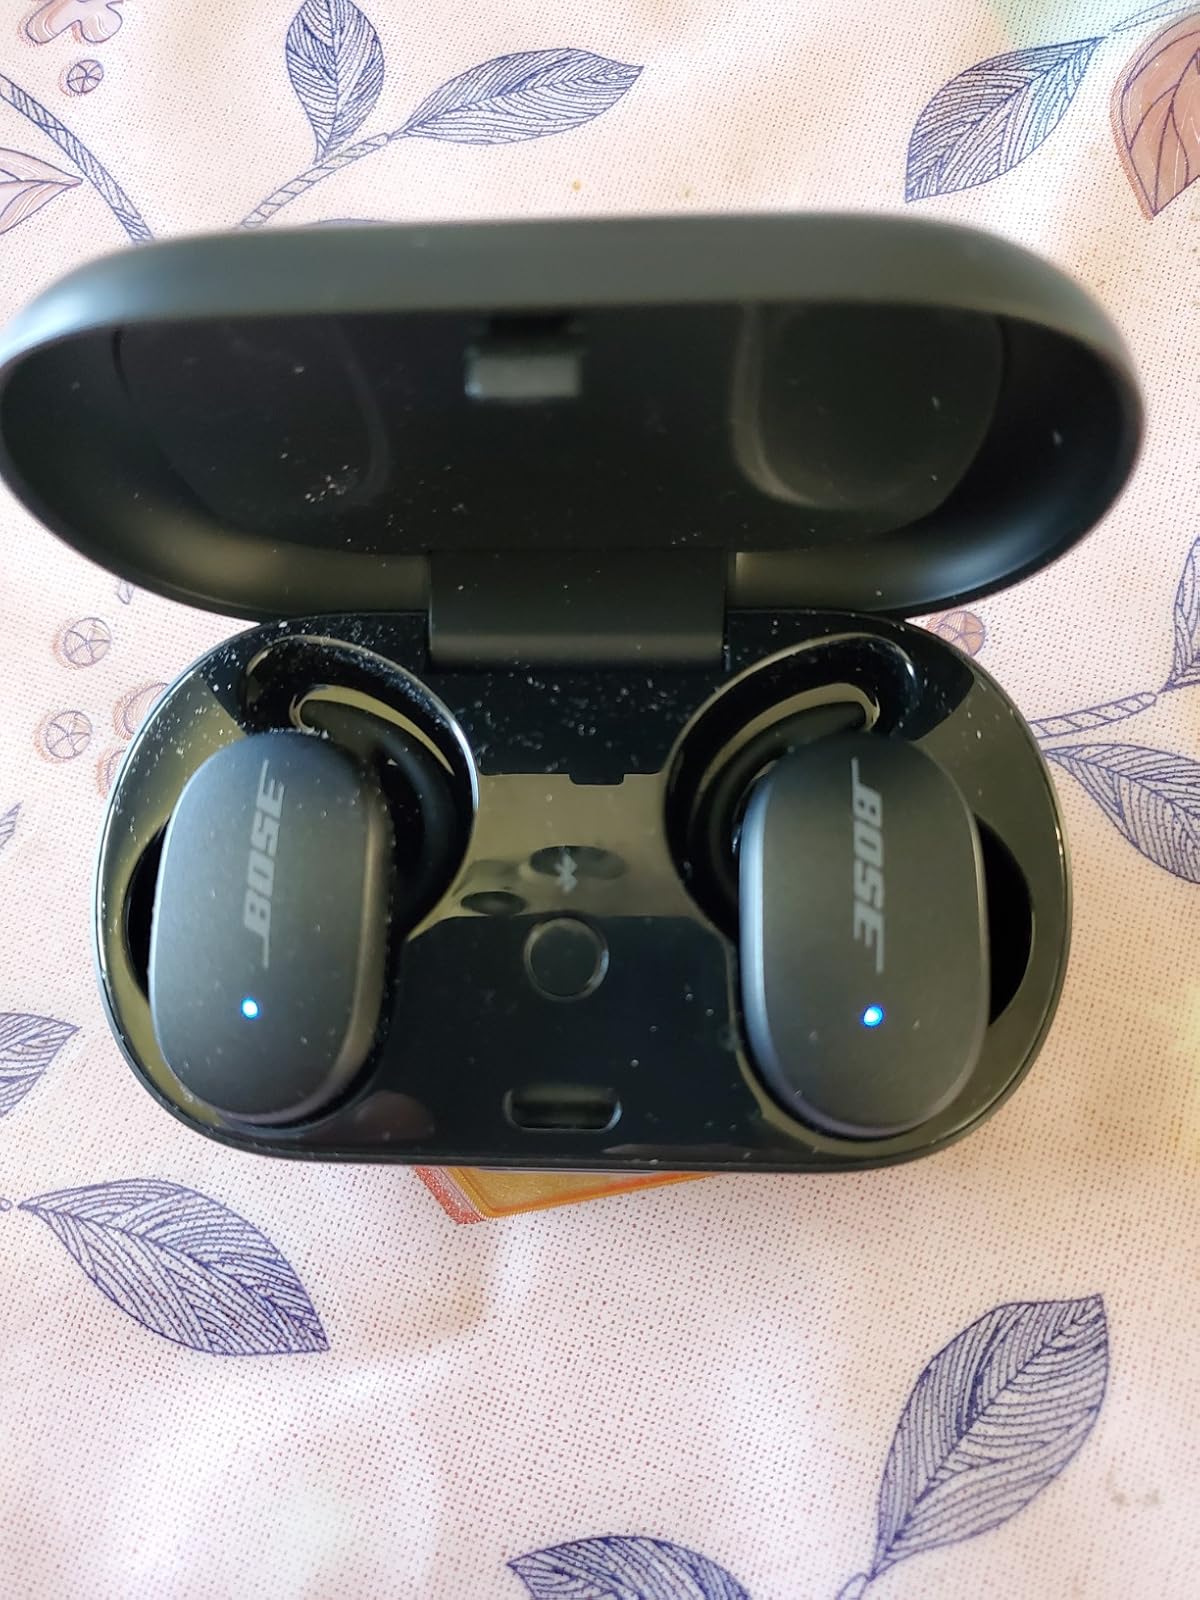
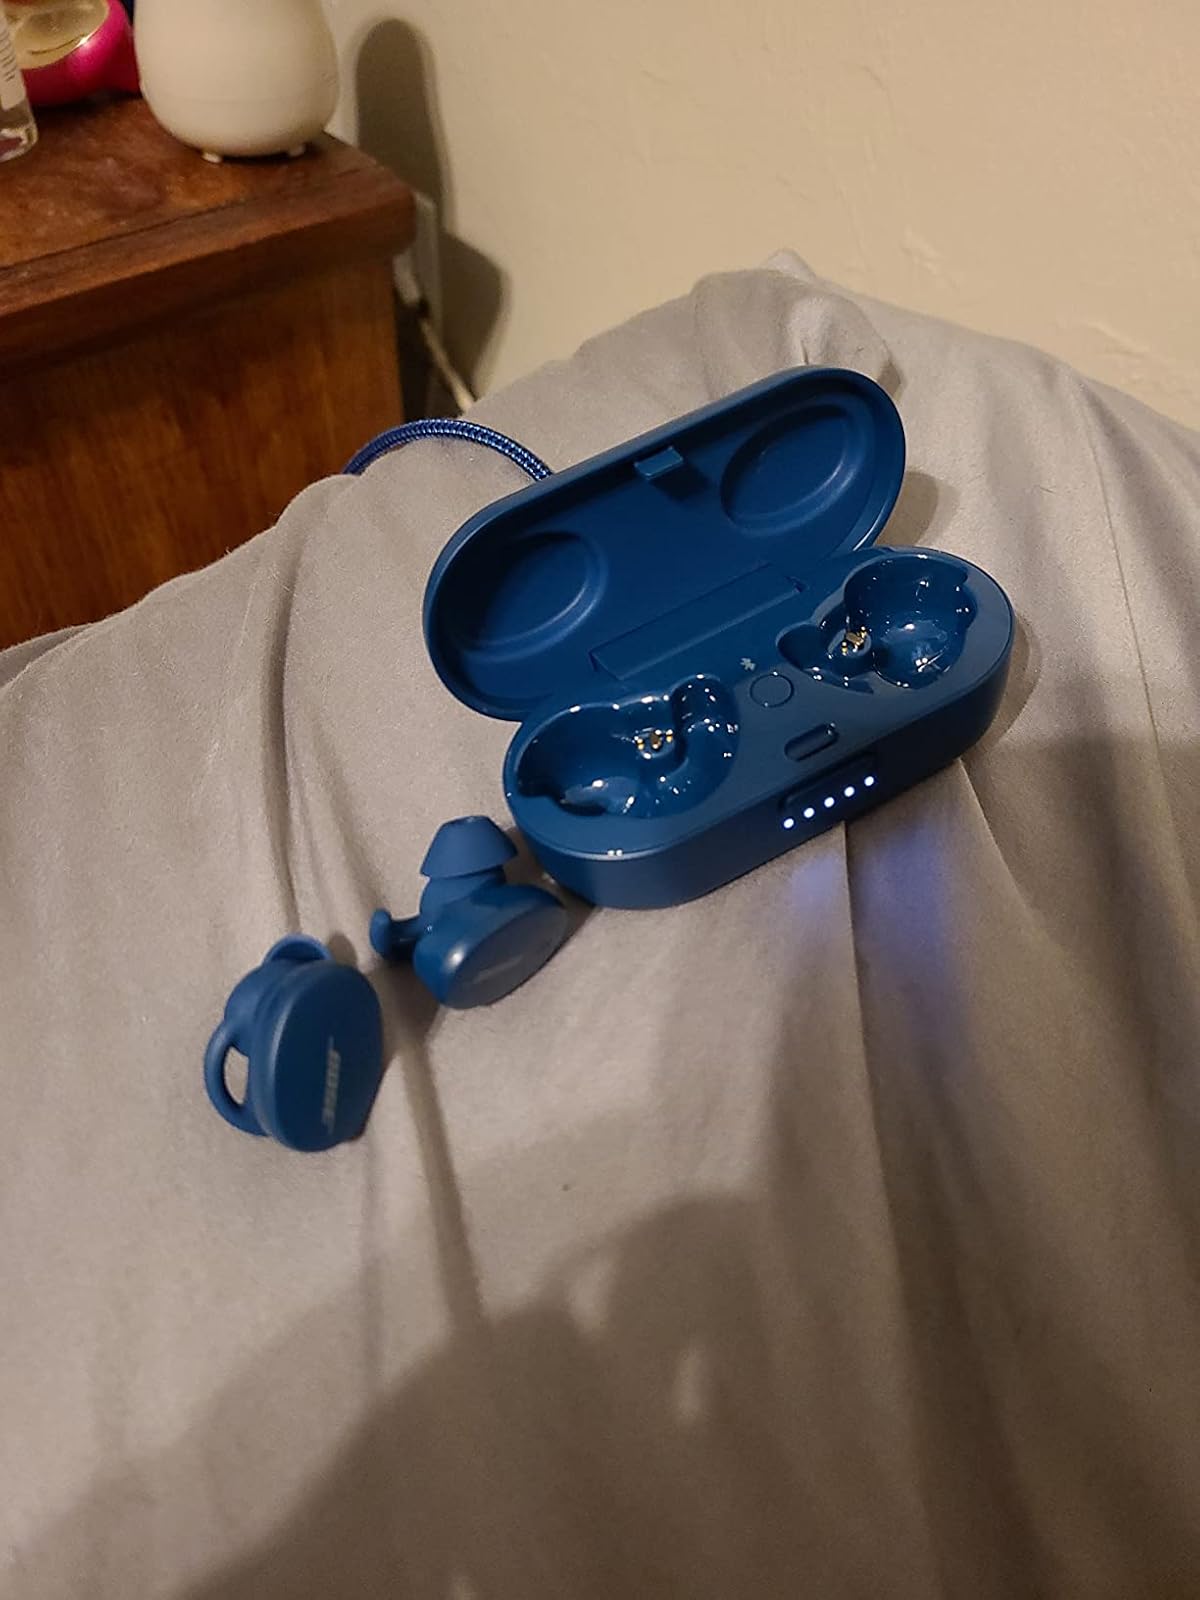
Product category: earbuds
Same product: no